Christopher Ironside

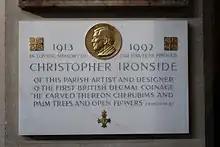
Christopher Ironside – memorial in St Mary Abbots Church, Kensington, London – photographed in February 2023

Christopher Ironside OBE, FRBS (11 July 1913 – 13 July 1992) was a British painter and coin designer, particularly known for the reverse sides of the new British coins issued on decimalisation in 1971.